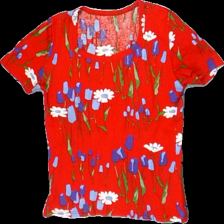
View: front
Type: T-shirt
Category: Ladies
Brand: Not in the list
Brand text on label: Enco
Colors: Red, Green, Blue, Multicolor
Material: 78% cotton, 22% viscose
Pattern: Floral print
Cut: C-collar, Tight
Size: 38
Trend: 90s
Price range: 50-100
Recommended usage: Reuse